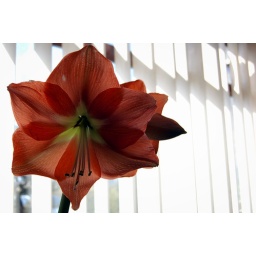
Red Flower shot against window blinds at my parents house on mothers day. [50/365] 22/03/09.